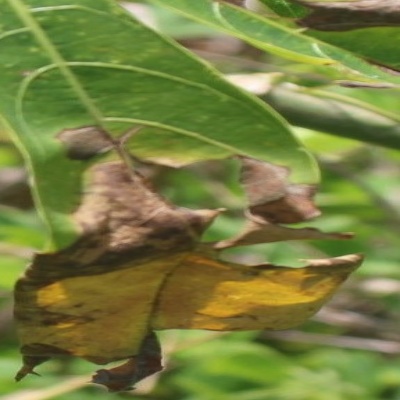
Crop: Cassava
Condition: bacterial blight